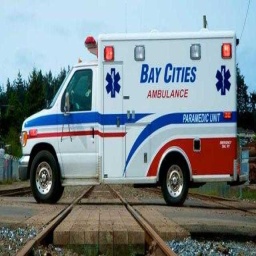
Label: ambulance